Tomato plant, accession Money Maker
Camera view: tilt-top (135 deg); turntable rotation: 30 degrees
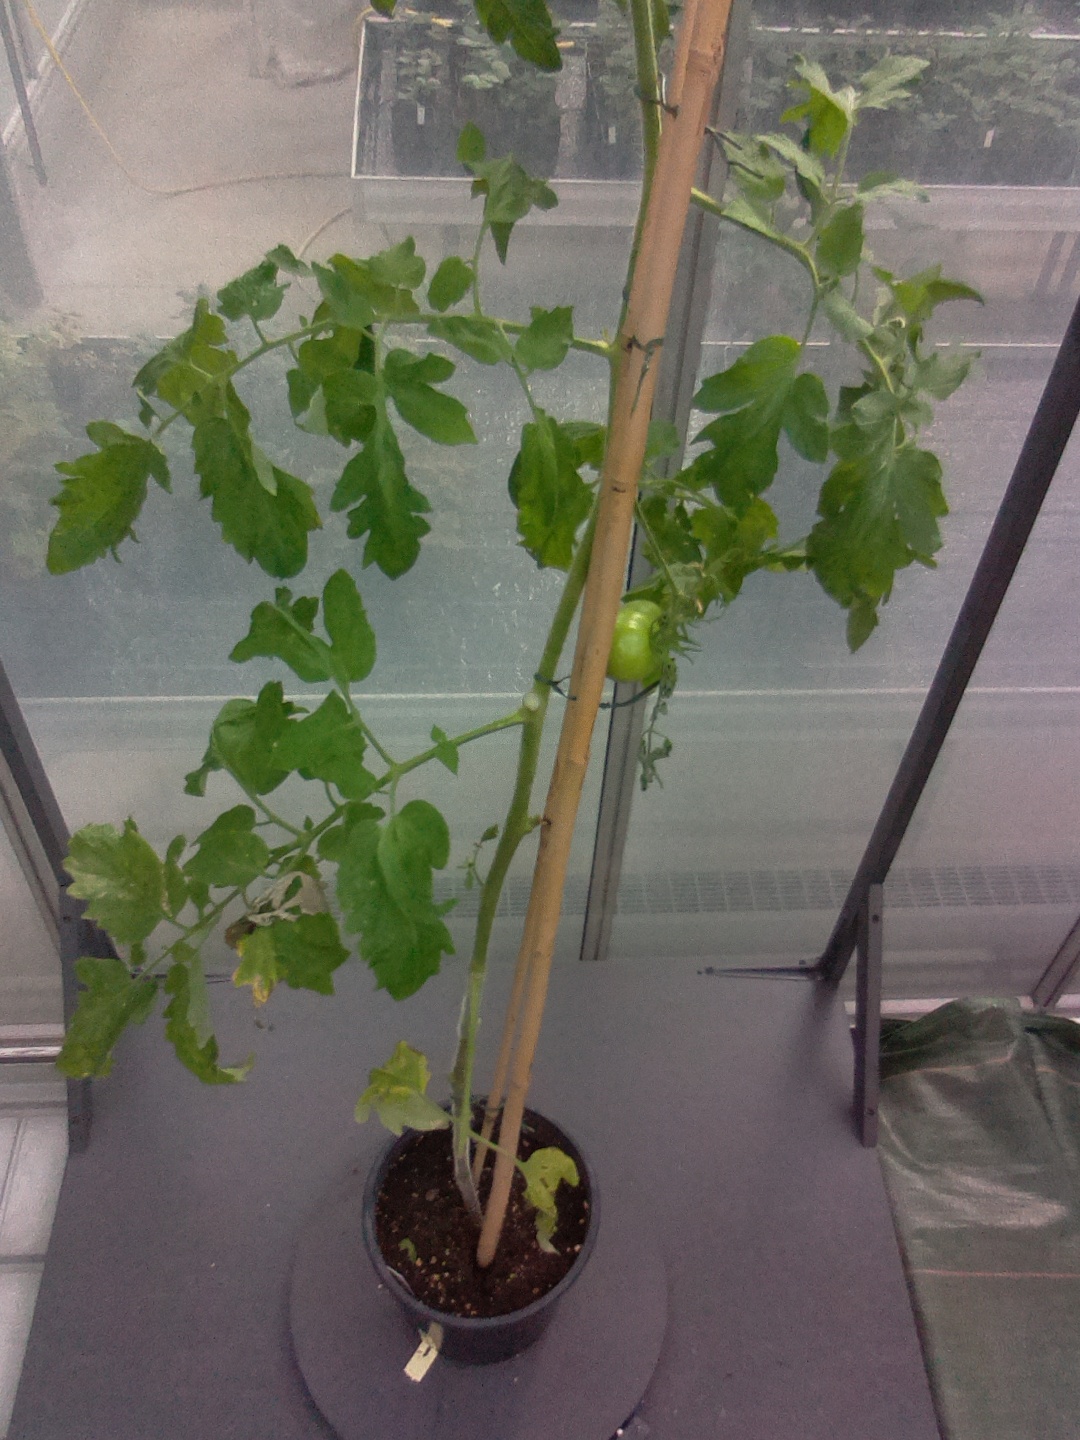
BBCH growth stage 79: 90% -100% of final fruit size